Mategriffon

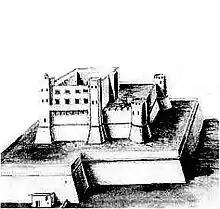
The Sicilian castle of Matagrifone ("Rocca Guelfonia")

Mategriffon or Matagrifone or Mathegriffon or Rocca Guelfonia was a medieval castle in Messina, Sicily, located in what is today Viale Principe Umberto. Its strategic position upon a rocky hill close to the historic city centre gave a commanding view of the harbour and Strait of Messina. In the 19th century it was converted into a prison. Prior to its destruction in the 1908 earthquake it comprised a square dungeon with ramparts and reinforced by polygonal towers. Only an octagonal tower remains standing and is incorporated into the 20th century Shrine of Christ the King church, a visible Messina landmark which dominates its skyline.